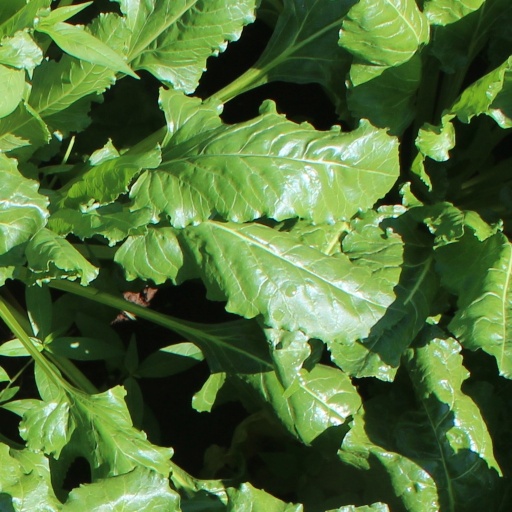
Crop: sugar beet